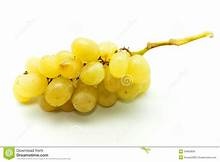
Label: grape